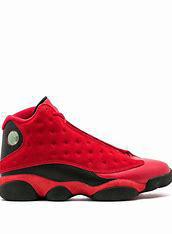
Brand: Jordan
Model: 13